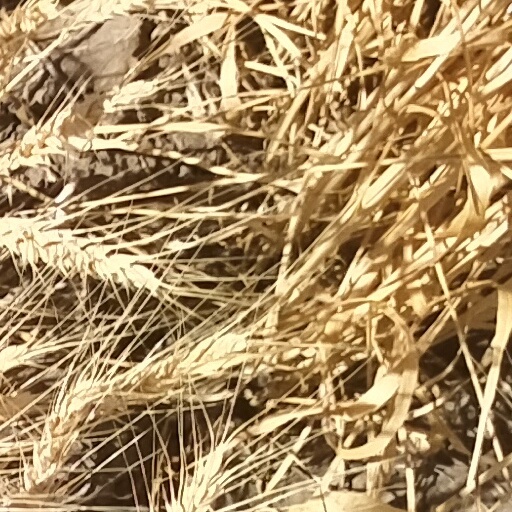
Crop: wheat